Mary Holiday Black

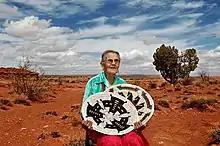
Black with two of her baskets in 1995

Mary Holiday Black ( – December 13, 2022) was a Navajo basket maker and textile weaver from Halchita, Utah. During the 1970s, in response to a long-term decline in Navajo basketry, Black played a key role in the revival of Navajo basket weaving by experimenting with new designs and techniques, pioneering a new style of Navajo baskets known as "story baskets."